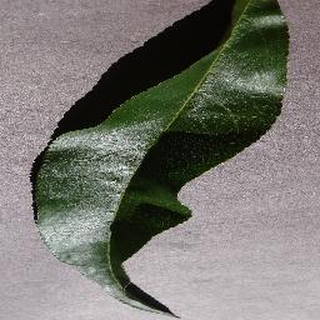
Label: healthy_peach